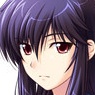
Portrait style: Anime Portrait